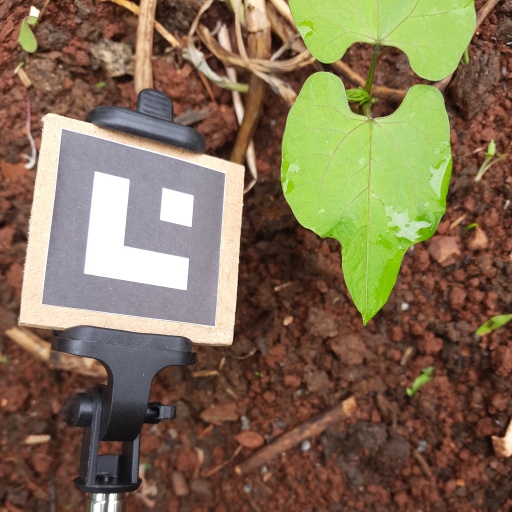
Observations: wavy surface, no eating holes, with water drops, under shade